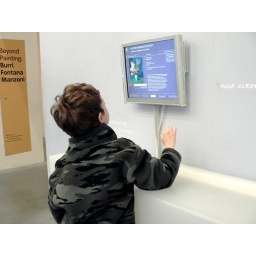
boy by the ouch screen